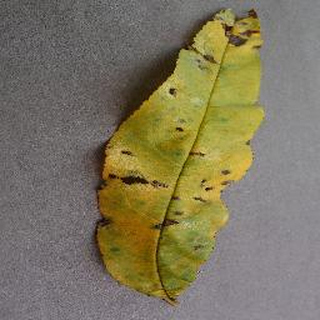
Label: peach_bacterial_spot